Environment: real
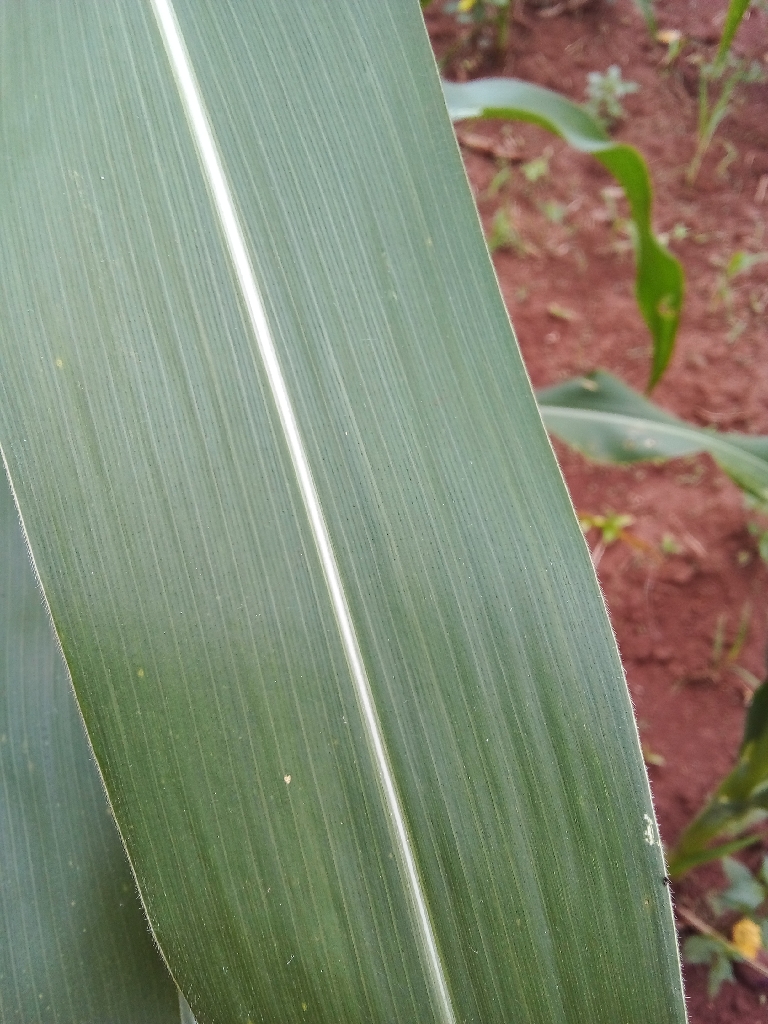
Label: healthy